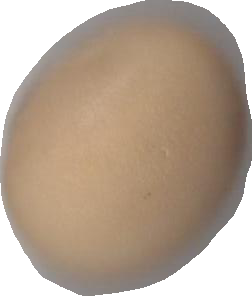
Variety: Grobogan